James Turner (American football)

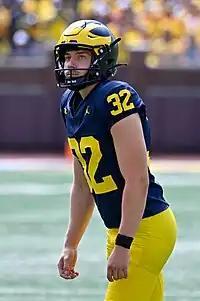
Turner with the Michigan Wolverines in 2023

James Turner (born November 22, 2000) is an American football placekicker. He played college football for the Michigan Wolverines and the Louisville Cardinals. He was an all-conference selection in both the ACC and Big Ten, winning a national championship with Michigan in 2023.